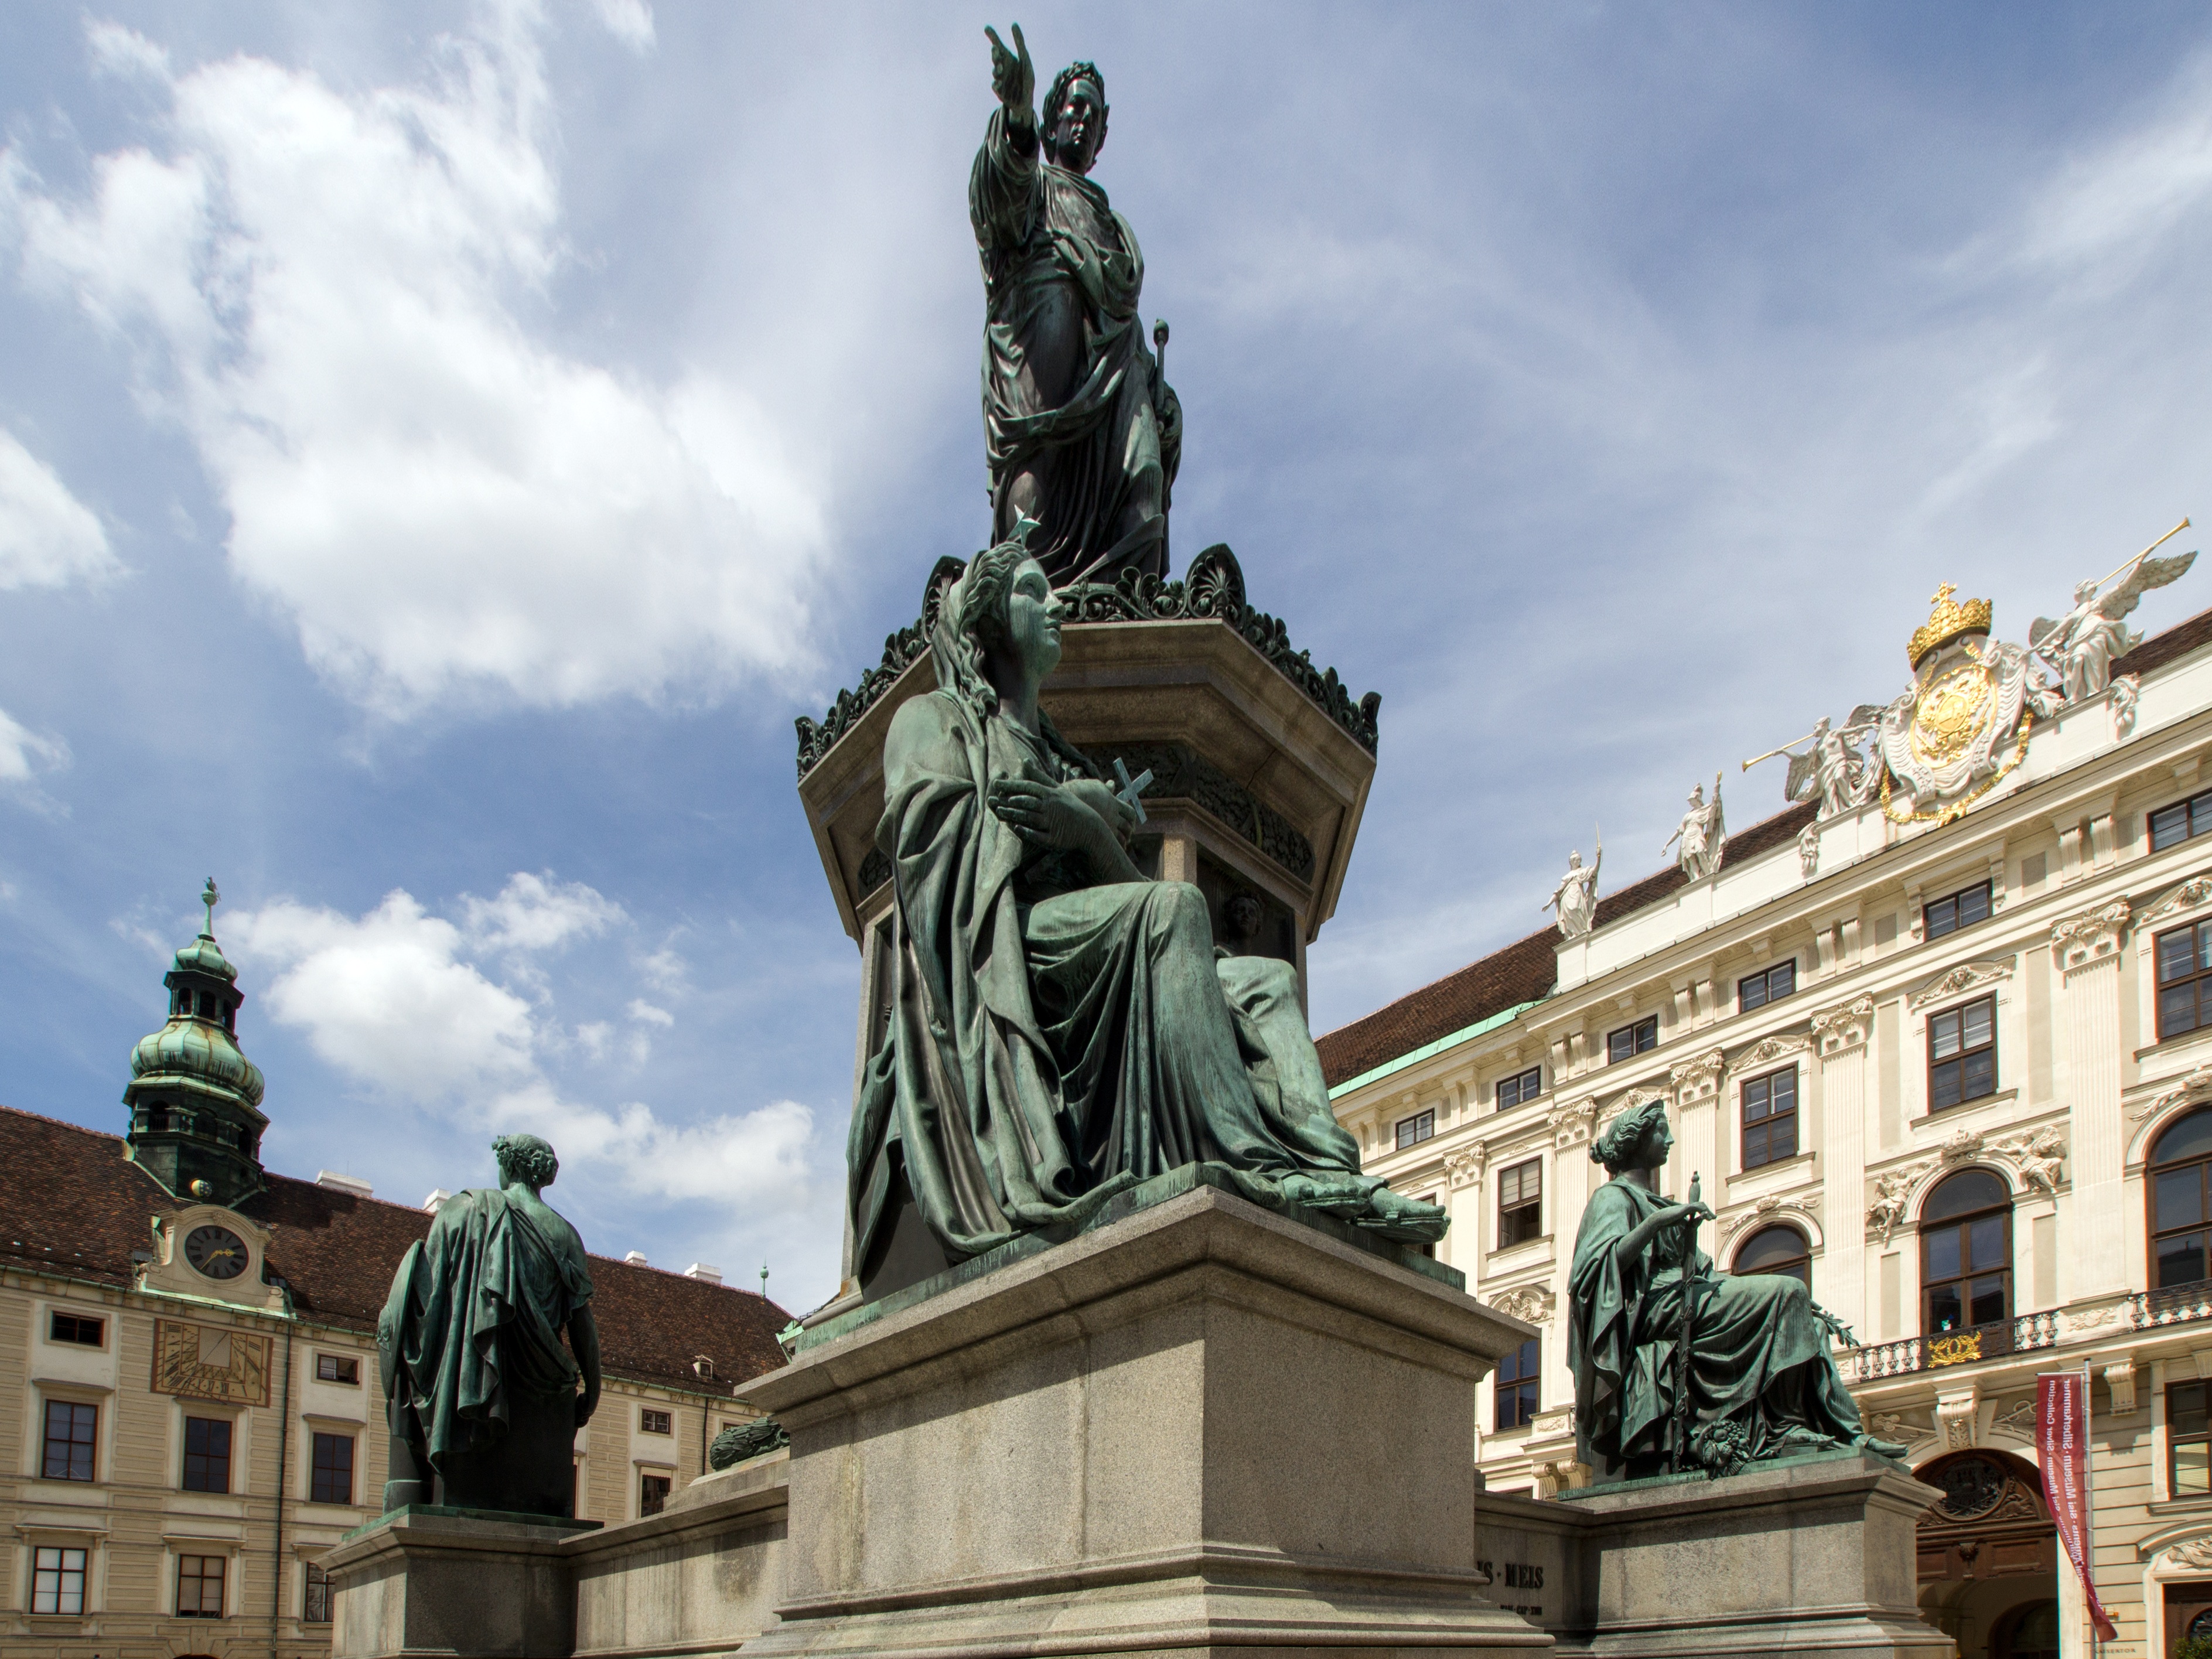
architecture, palace, monument, statue, plaza, castle, landmark, places of interest, sculpture, vienna, town square, heroes, ancient rome, hofburg imperial palace, ancient history, human settlement